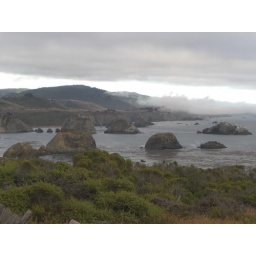
&amp;quot;scenic&amp;quot; highway 1 in northern california. warning: this road causes motion sickness.